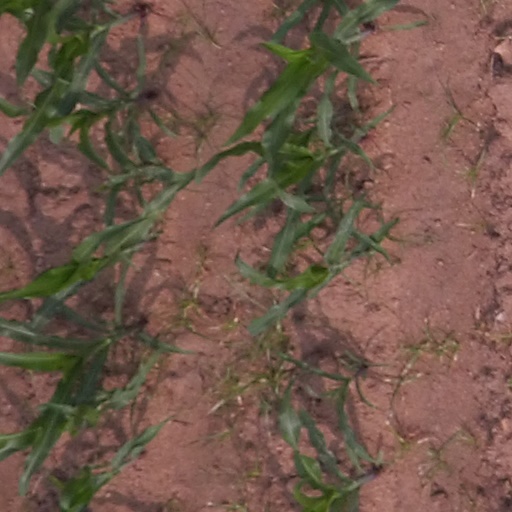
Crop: maize; corn